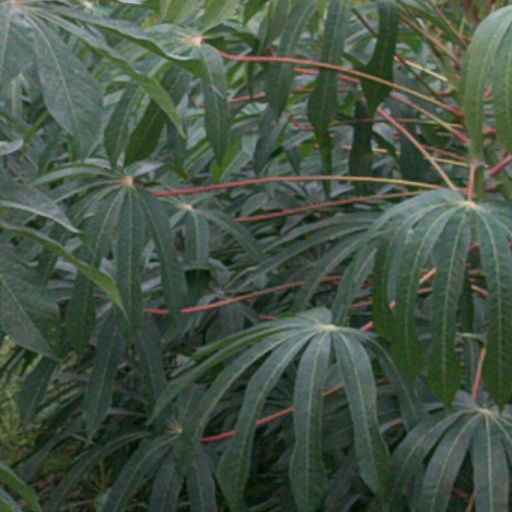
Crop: cassava